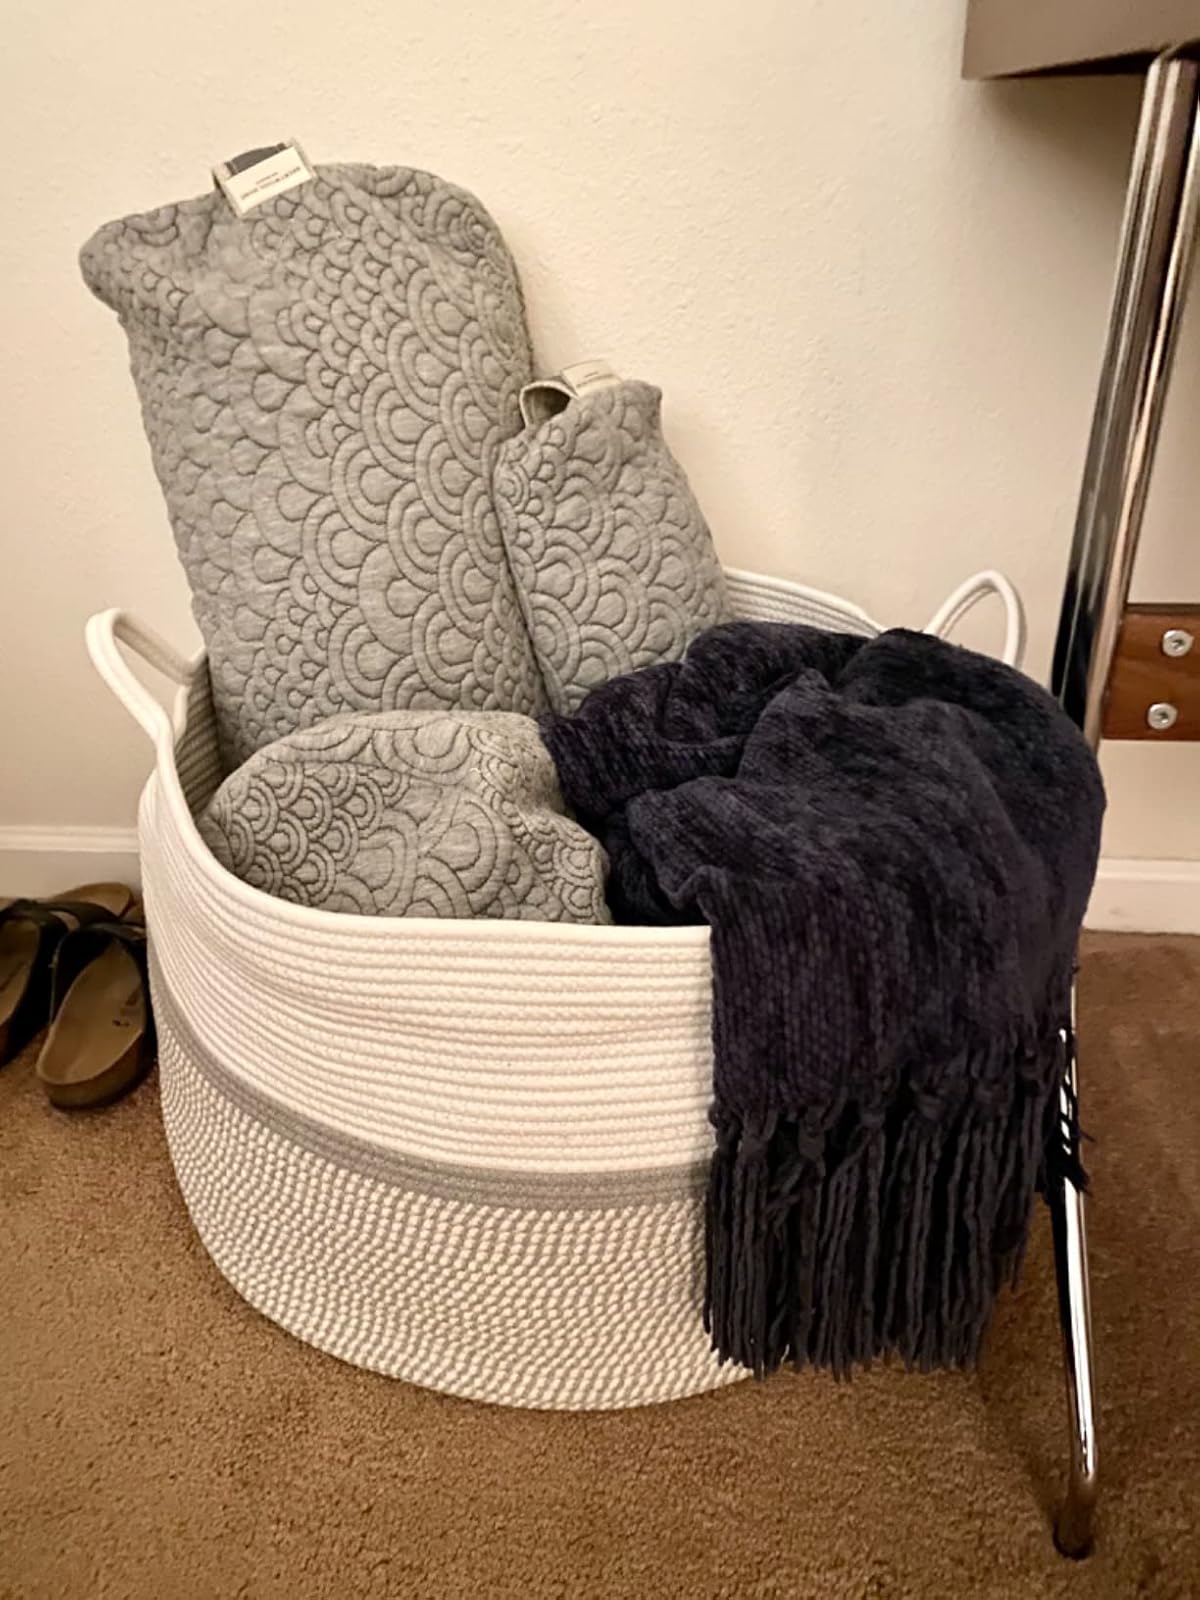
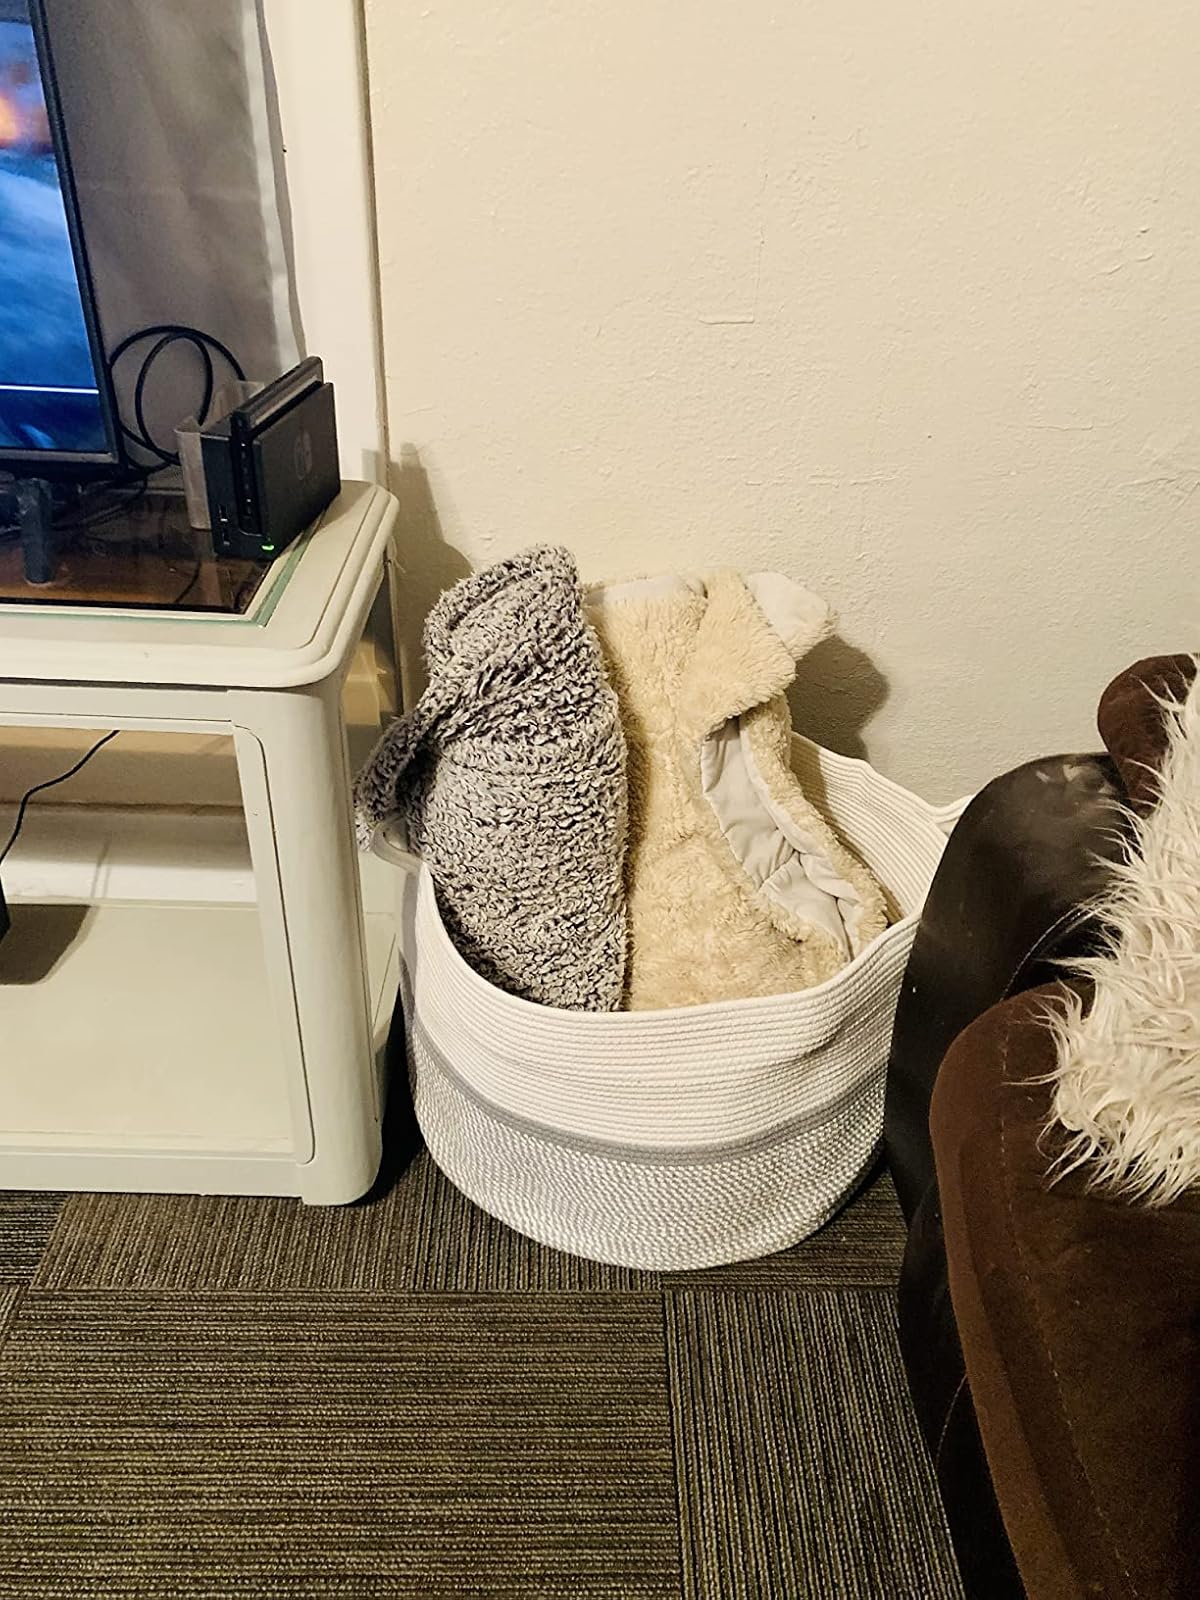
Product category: items_hamper
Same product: yes